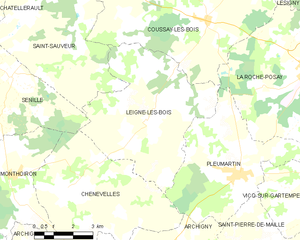
Carte des communes françaises Leigné-les-Bois